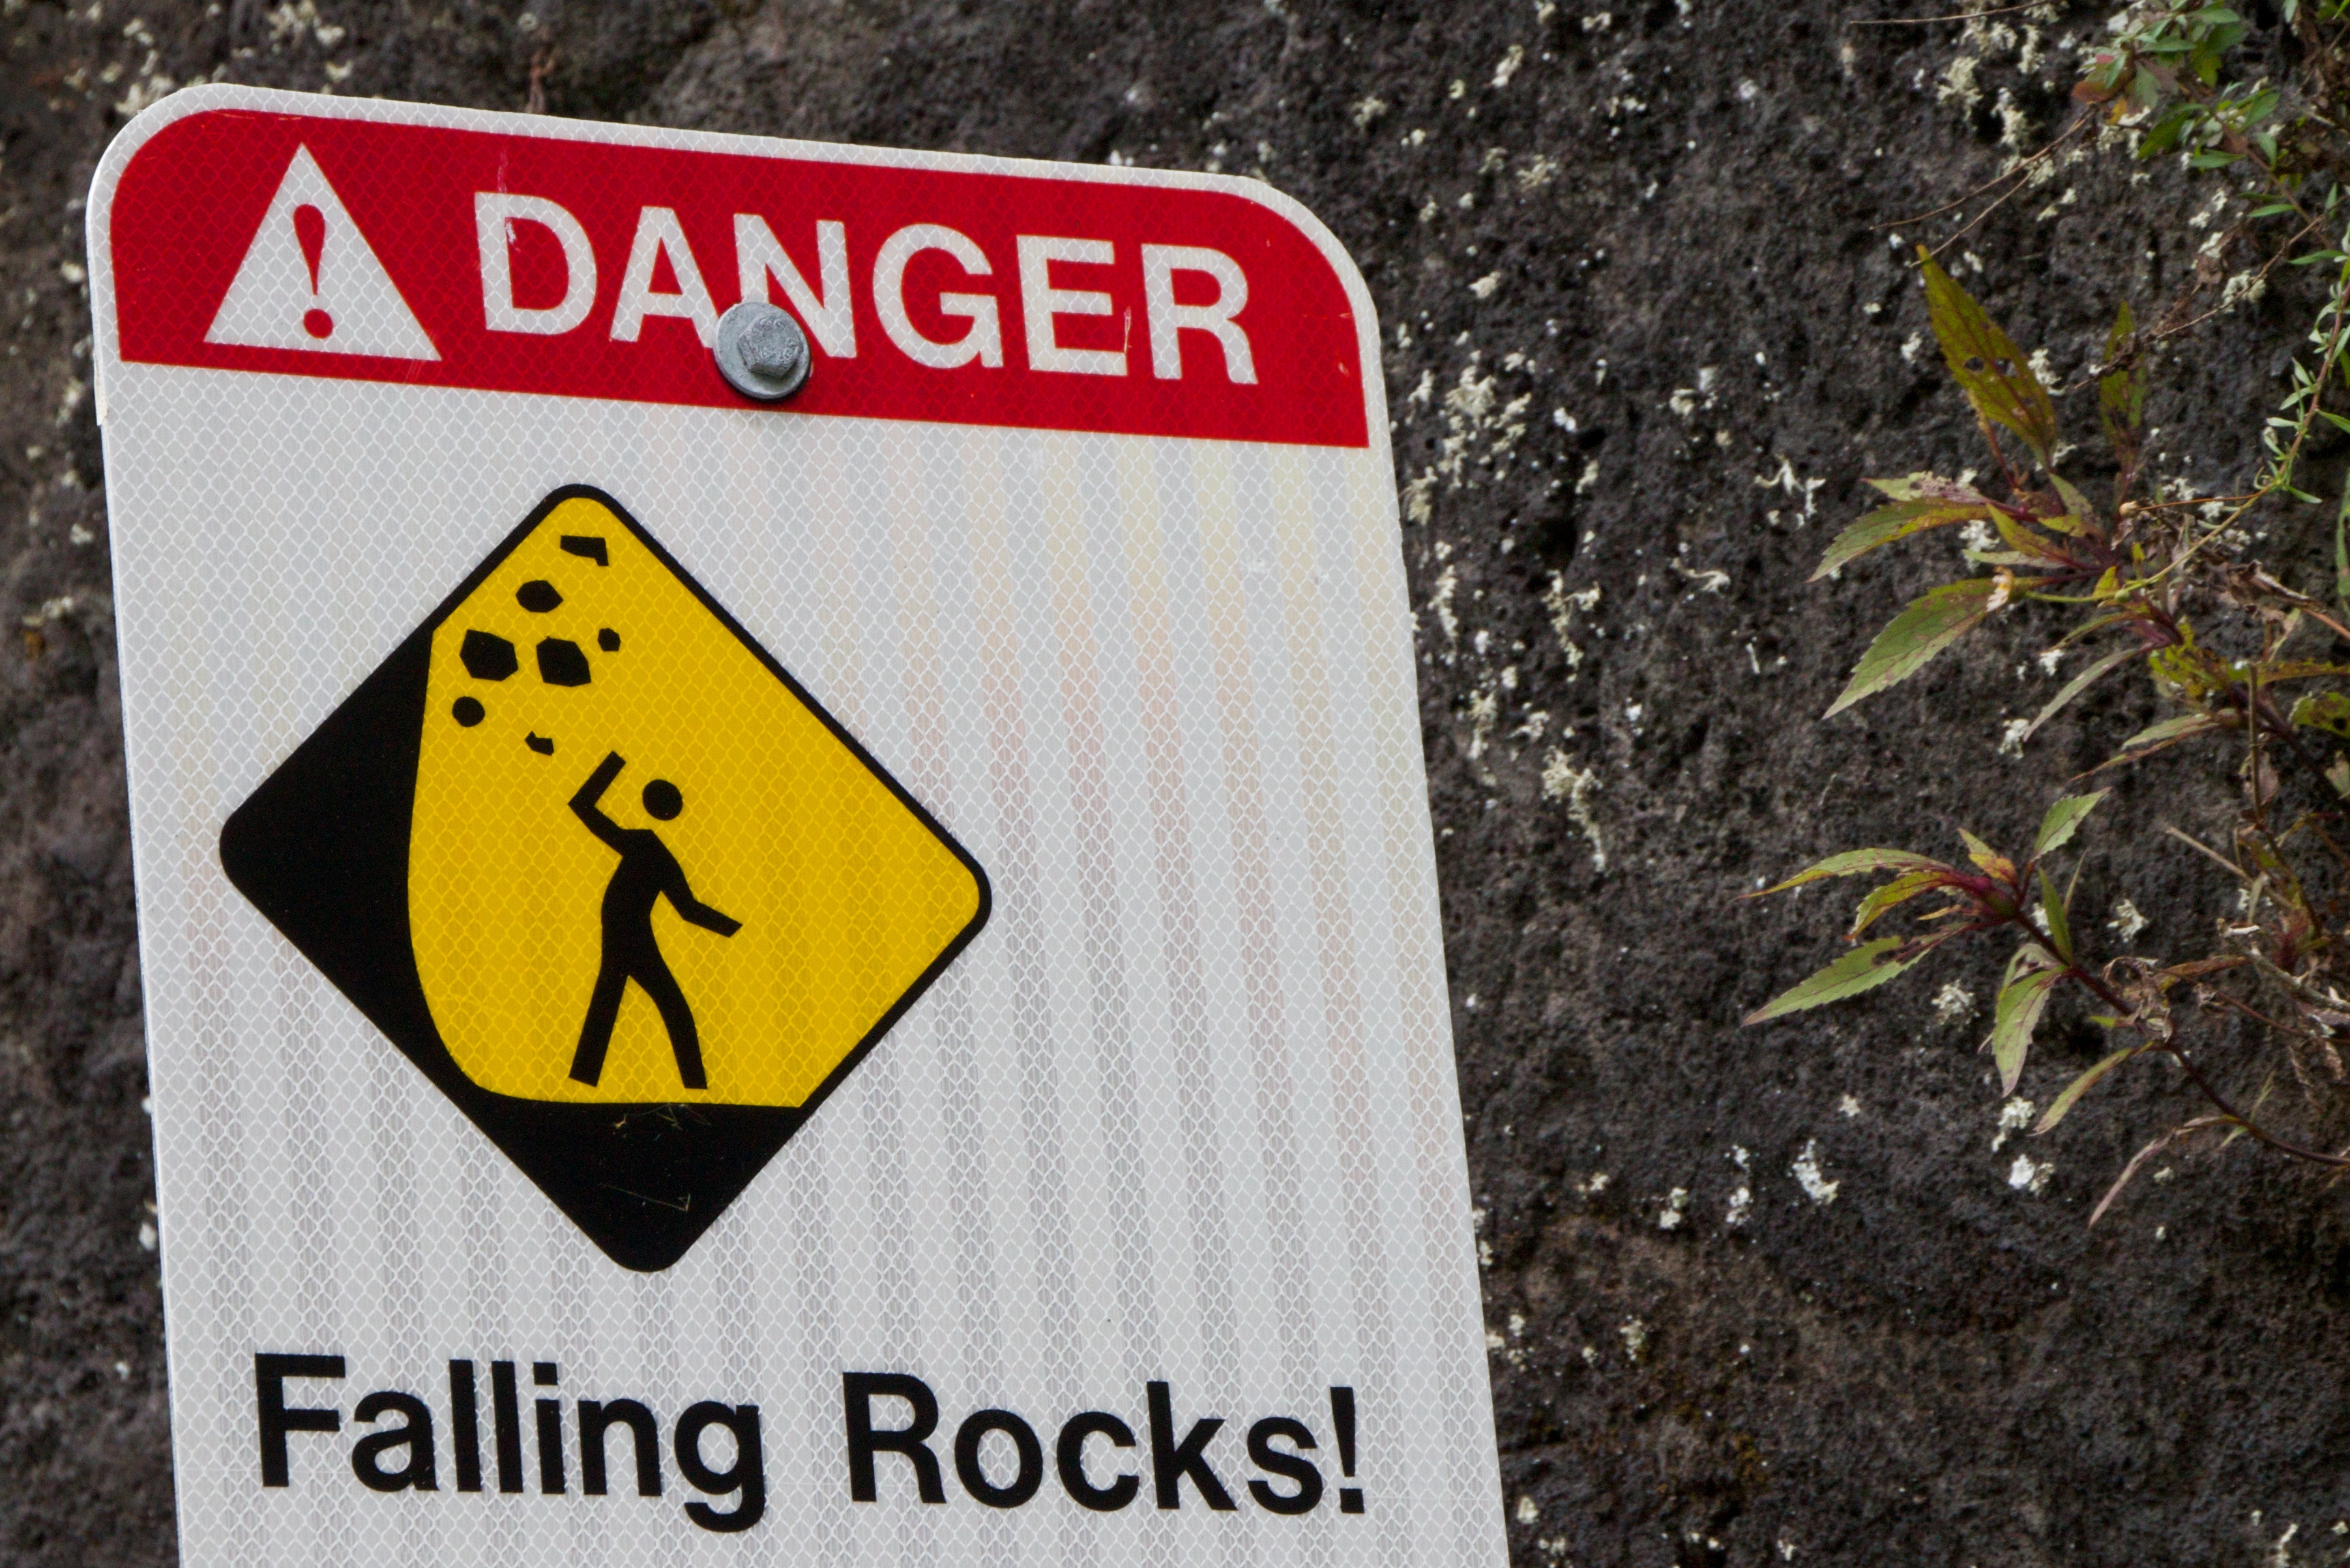
sign, soil, signage, 18270mm, traffic sign